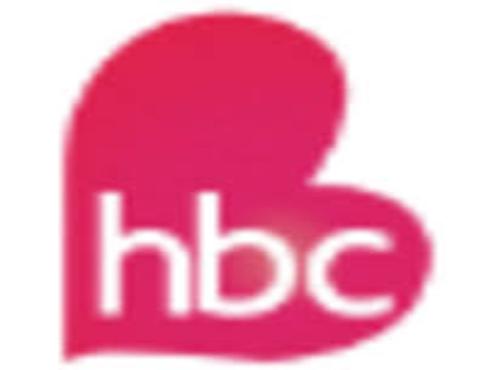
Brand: HBC
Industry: Clothes